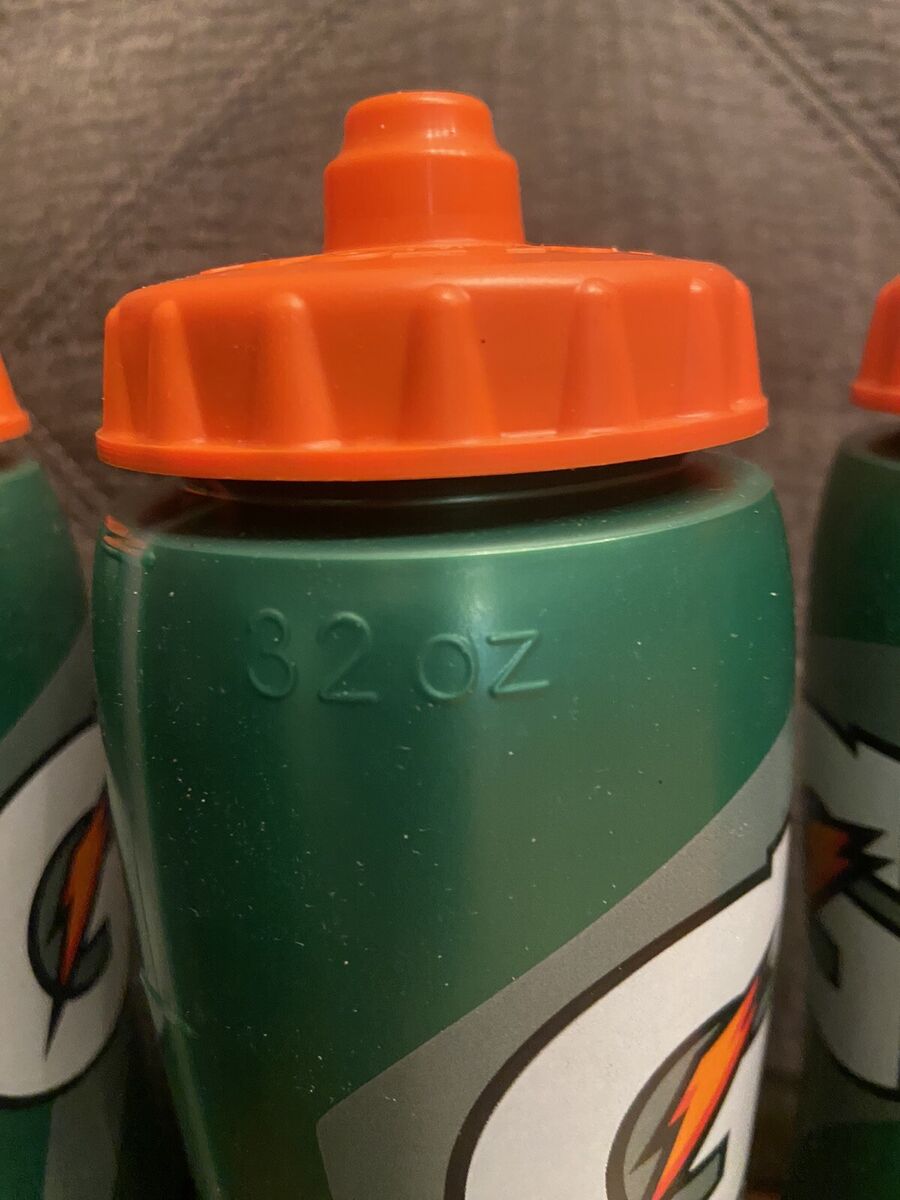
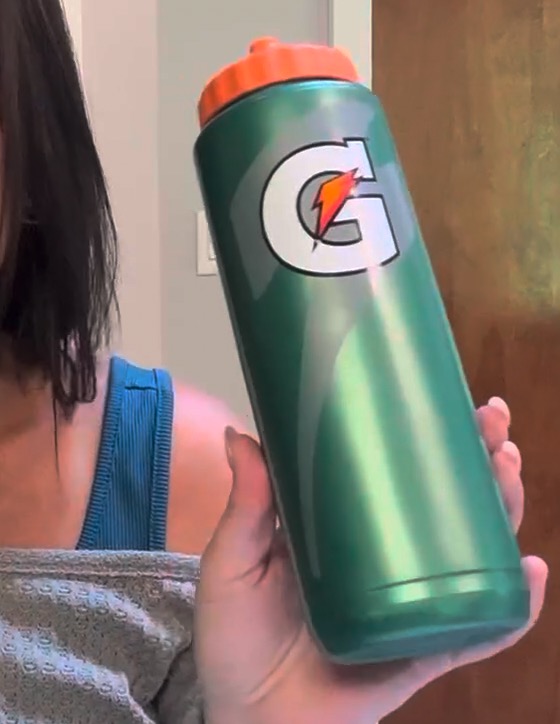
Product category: misc
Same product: yes